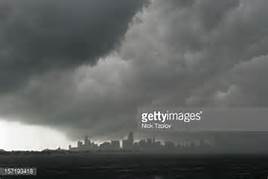
Weather: cloudy or overcast